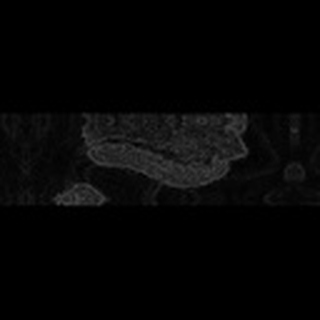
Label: cotton_army_worm